Historic Columbia River Highway

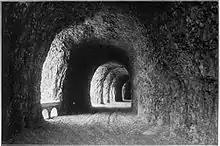
The Mitchell Point Tunnel

Beyond Multnomah County, State Highway Department engineer John Arthur Elliott surveyed a route along the river through Hood River County in 1913 and 1914, mostly using the 1870s wagon road where available. County voters approved a bond issue in mid-1914 to pay for construction west of the city of Hood River, helped by highway promoter Simon Benson's purchase of the entire issue and promise to pay any overruns. The most difficult location was at Mitchell Point, where the old road included grades of up to 23% to take it over a saddle, and the railroad occupied the only available land between the cliff and the river. Elliott solved the problem by building the Mitchell Point Tunnel—a windowed tunnel like on Switzerland's Axenstrasse—through the cliff, with a viaduct on the west approach. Construction began in March 1915, and the Mitchell Point section was opened to traffic in early September, at a cost of about $47,000. To dedicate the completed highway between Portland and Hood River, two ceremonies were held at Multnomah Falls and Crown Point on the same day in June 1916.